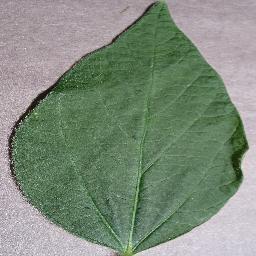
Label: Soybean___healthy